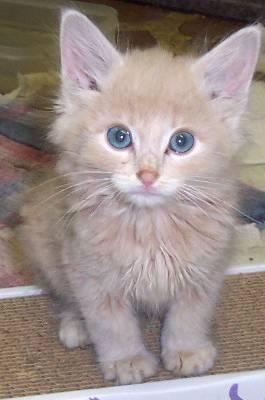
cat